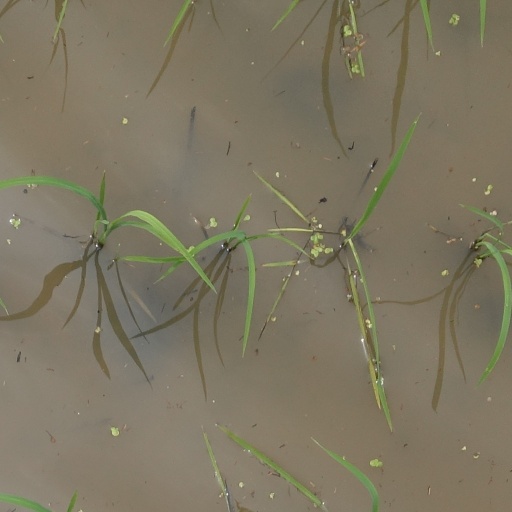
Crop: rice